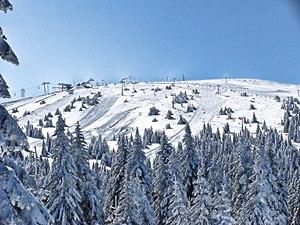
Les monts Kopaonik, en serbe cyrillique Koпaoник, sont un des plus importants massifs montagneux de Serbie. Le parc national des monts Kopaonik a été créé en 1981 ; il couvre une superficie de 118,1 km² et se situe dans la partie centrale du massif.